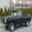
Label: pickup_truck